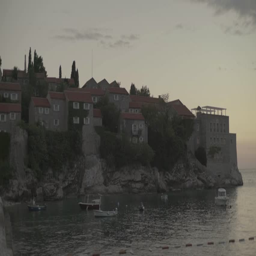
beautiful city by the sea .